James Meredith (soccer)

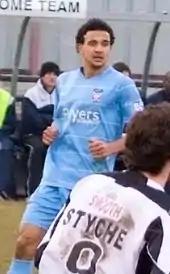
Meredith playing for York City in 2010

He was offered a permanent contract by Telford after the end of the season, but he opted to join Conference Premier team York City on 22 May 2009. He made his debut in a 2–1 defeat to Oxford United on 8 August 2009. Meredith was sent off after receiving two yellow cards in a 1–1 draw against Oxford on 17 October 2009, which resulted in him being handed a one-match suspension for York's match against Luton Town. He signed a new contract with York on 29 March 2010 to keep him at the club until the summer of 2011. He played in both legs of York's play-off semi-final victory over Luton, which finished 2–0 on aggregate. He started in the 2010 Conference Premier play-off final at Wembley Stadium on 16 May 2010, which York lost 3–1 to Oxford. He finished 2009–10 with 56 appearances for York.